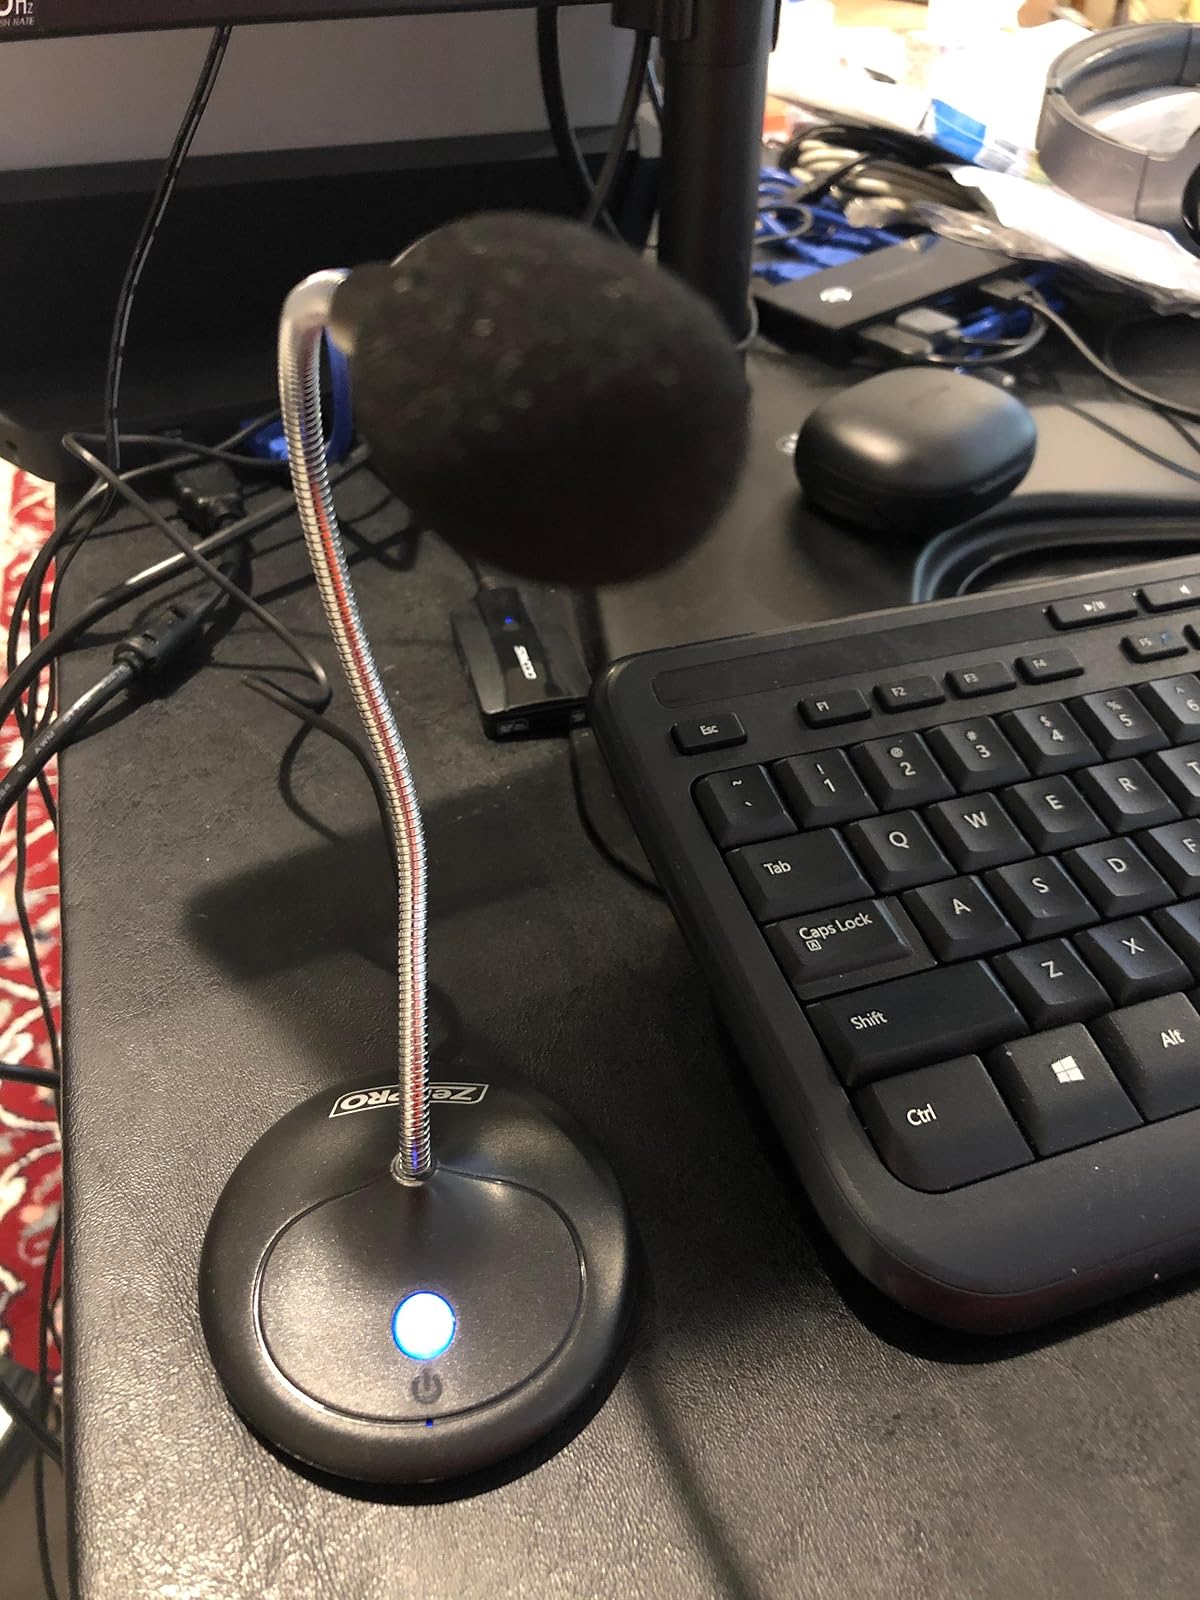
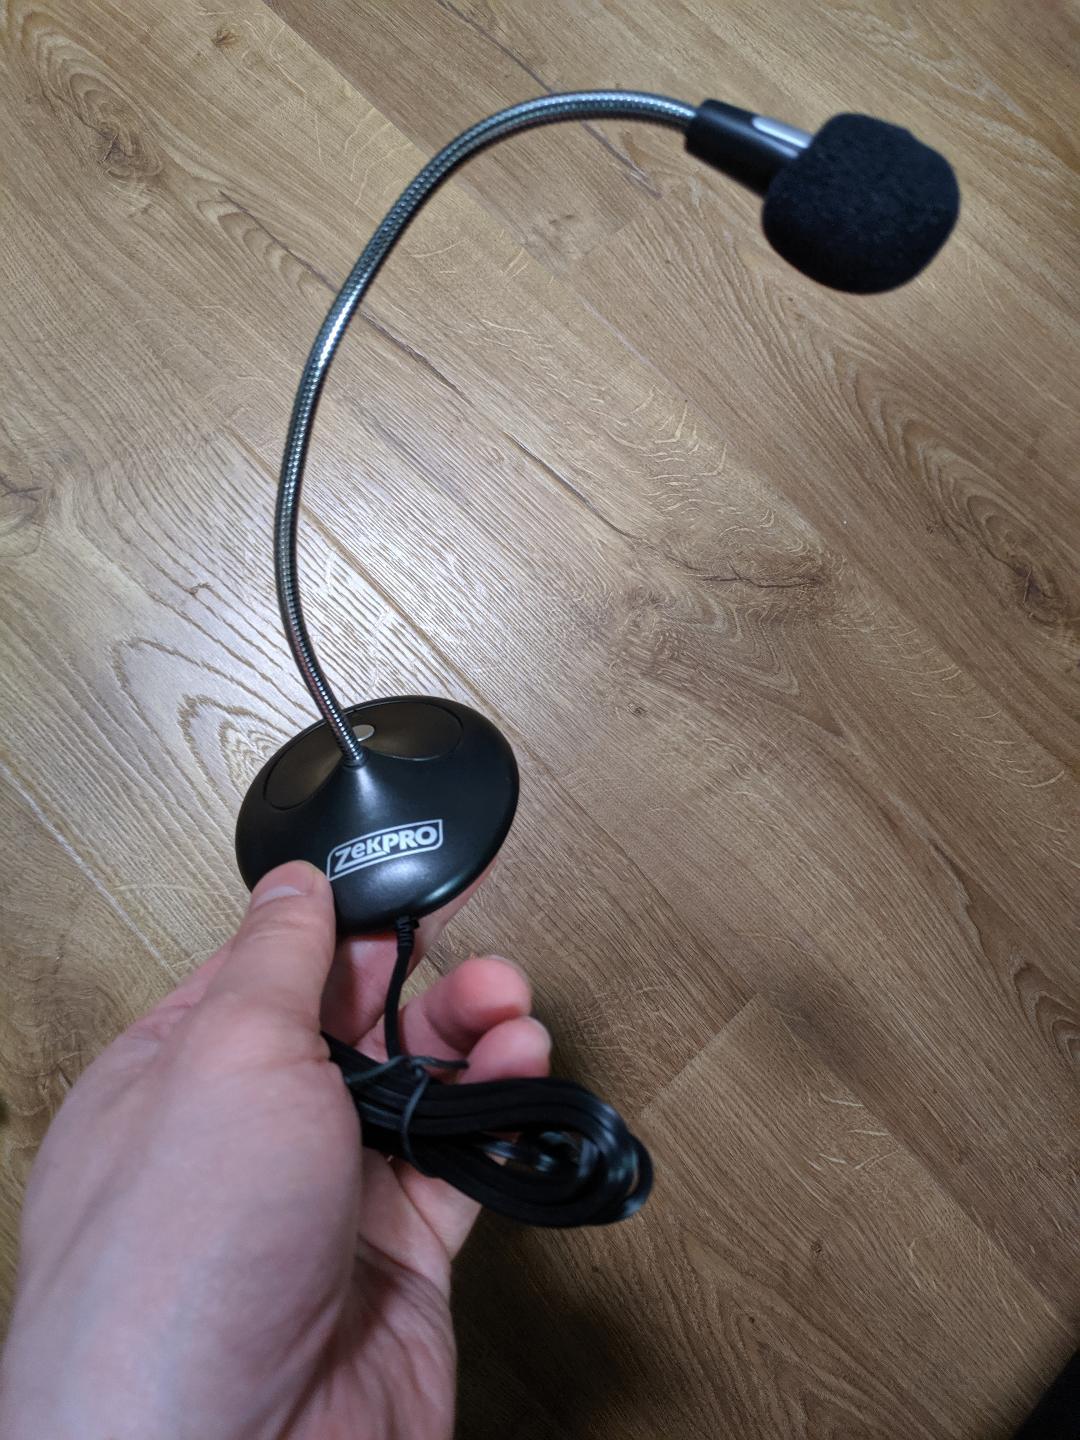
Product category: microphone
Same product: yes